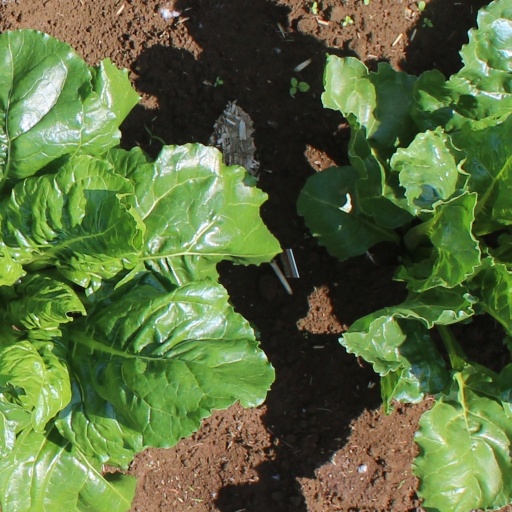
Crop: sugar beet